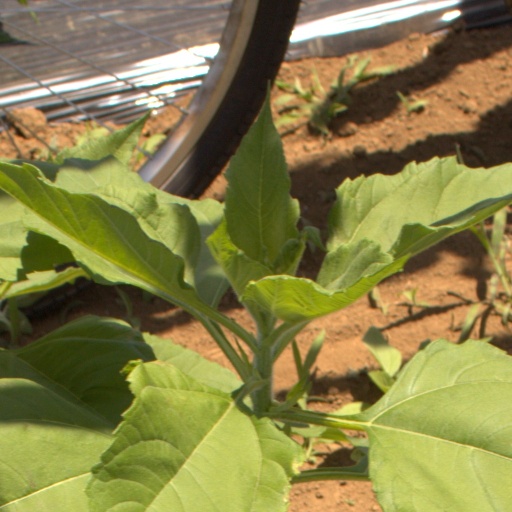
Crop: Jerusalem artichoke